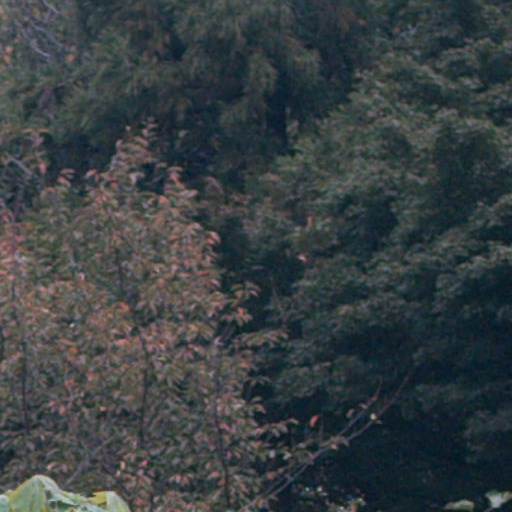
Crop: cassava